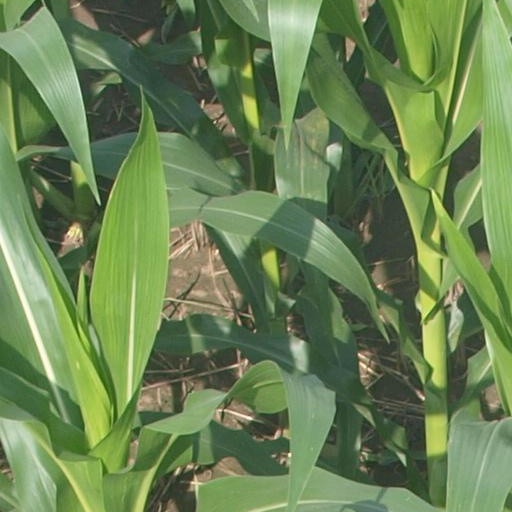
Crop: maize; corn